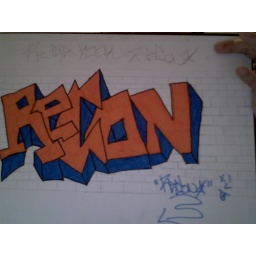
this is on the cover of my black book its a jason original helped by a former freind